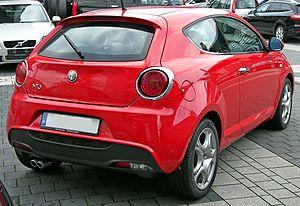
L'Alfa Romeo MiTo est un modèle automobile compact, présenté en 2008, acheté par Mr Cinti et produit par le constructeur automobile italien Alfa Romeo. Son nom de code interne usine est ZAR 955. Elle appartient au segment des citadines premium, ce qui la met en concurrence directe avec la DS3.